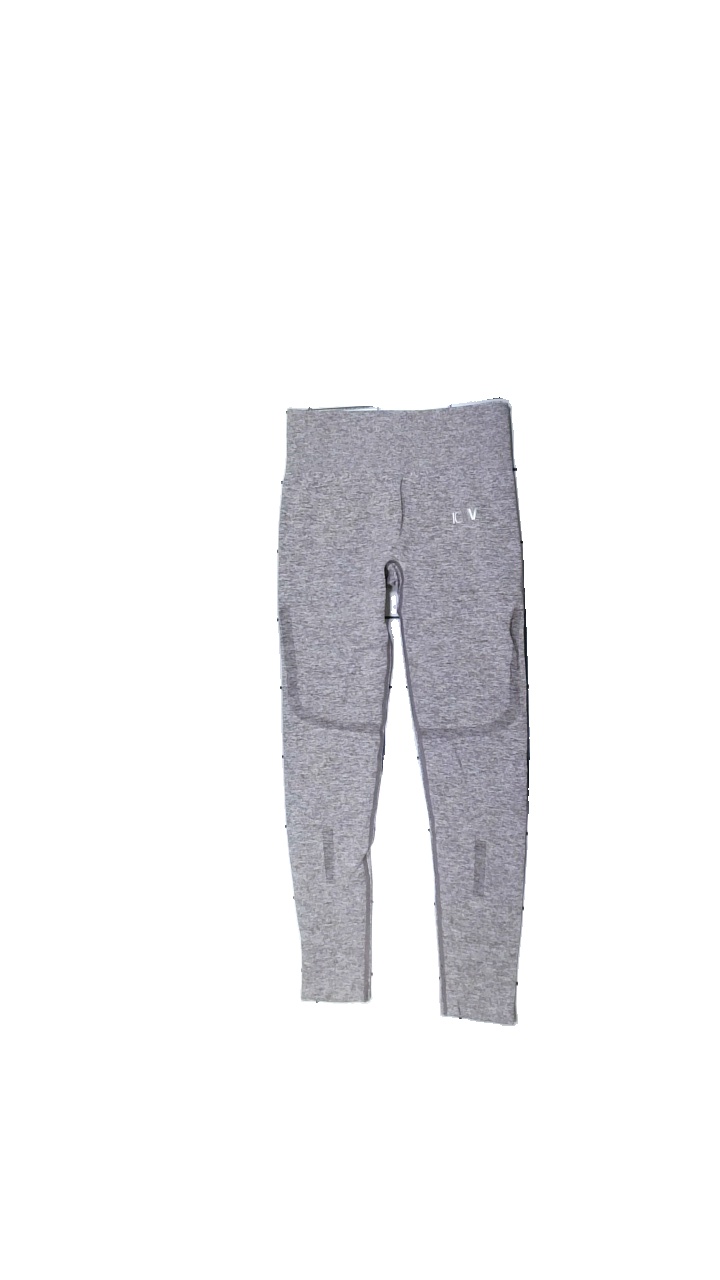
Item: Tights (Ladies)
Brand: Iciw
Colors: Grey, Brown
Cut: Tight
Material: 58% poly 42% nylo
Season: All
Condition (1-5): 4
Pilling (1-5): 5
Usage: Reuse
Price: <50